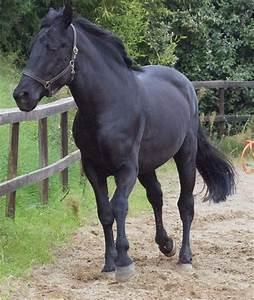
horse